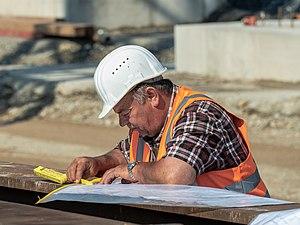
La construction est le fait d'assembler différents éléments d'un édifice en utilisant des matériaux et des techniques appropriées.